Libya–Malta relations

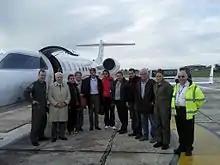
Irish citizens at Malta International Airport after being evacuated from Libya on 26 February 2011

Following the termination of the Mintoff and Mifsud-Bonnici governments, Malta retained its excellent relations with Libya. Relations cooled in 2005 following the assassination in Malta of Fathi Shaqaqi, presumably by the Mossad, but relations were later normalised.